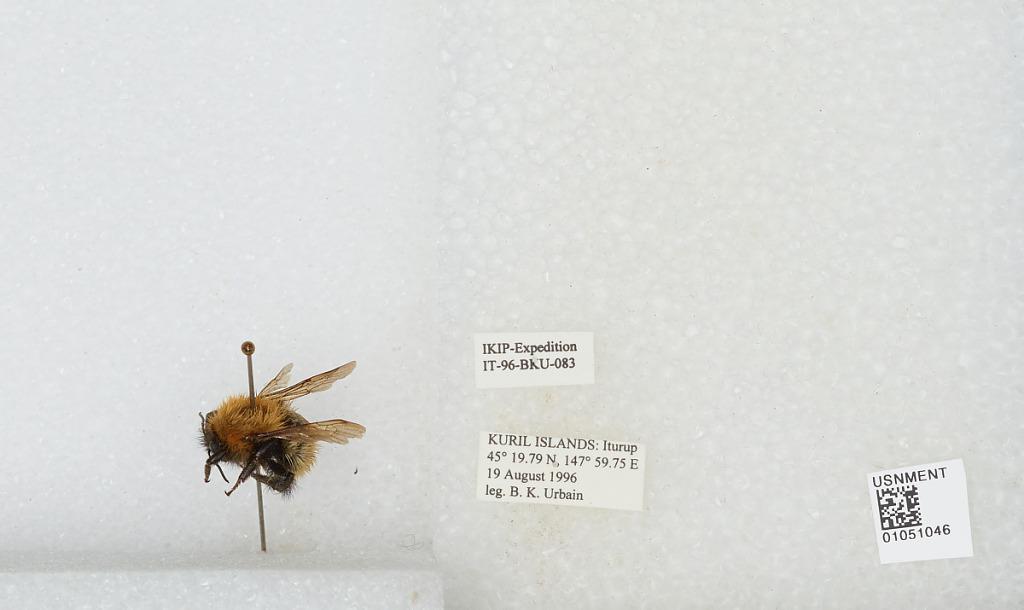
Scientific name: Bombus sp.
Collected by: B. Urbain
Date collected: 1996-8-19
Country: Russia
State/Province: Sakhalin
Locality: Iturup, Kurilsky District
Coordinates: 45.3297, 147.996